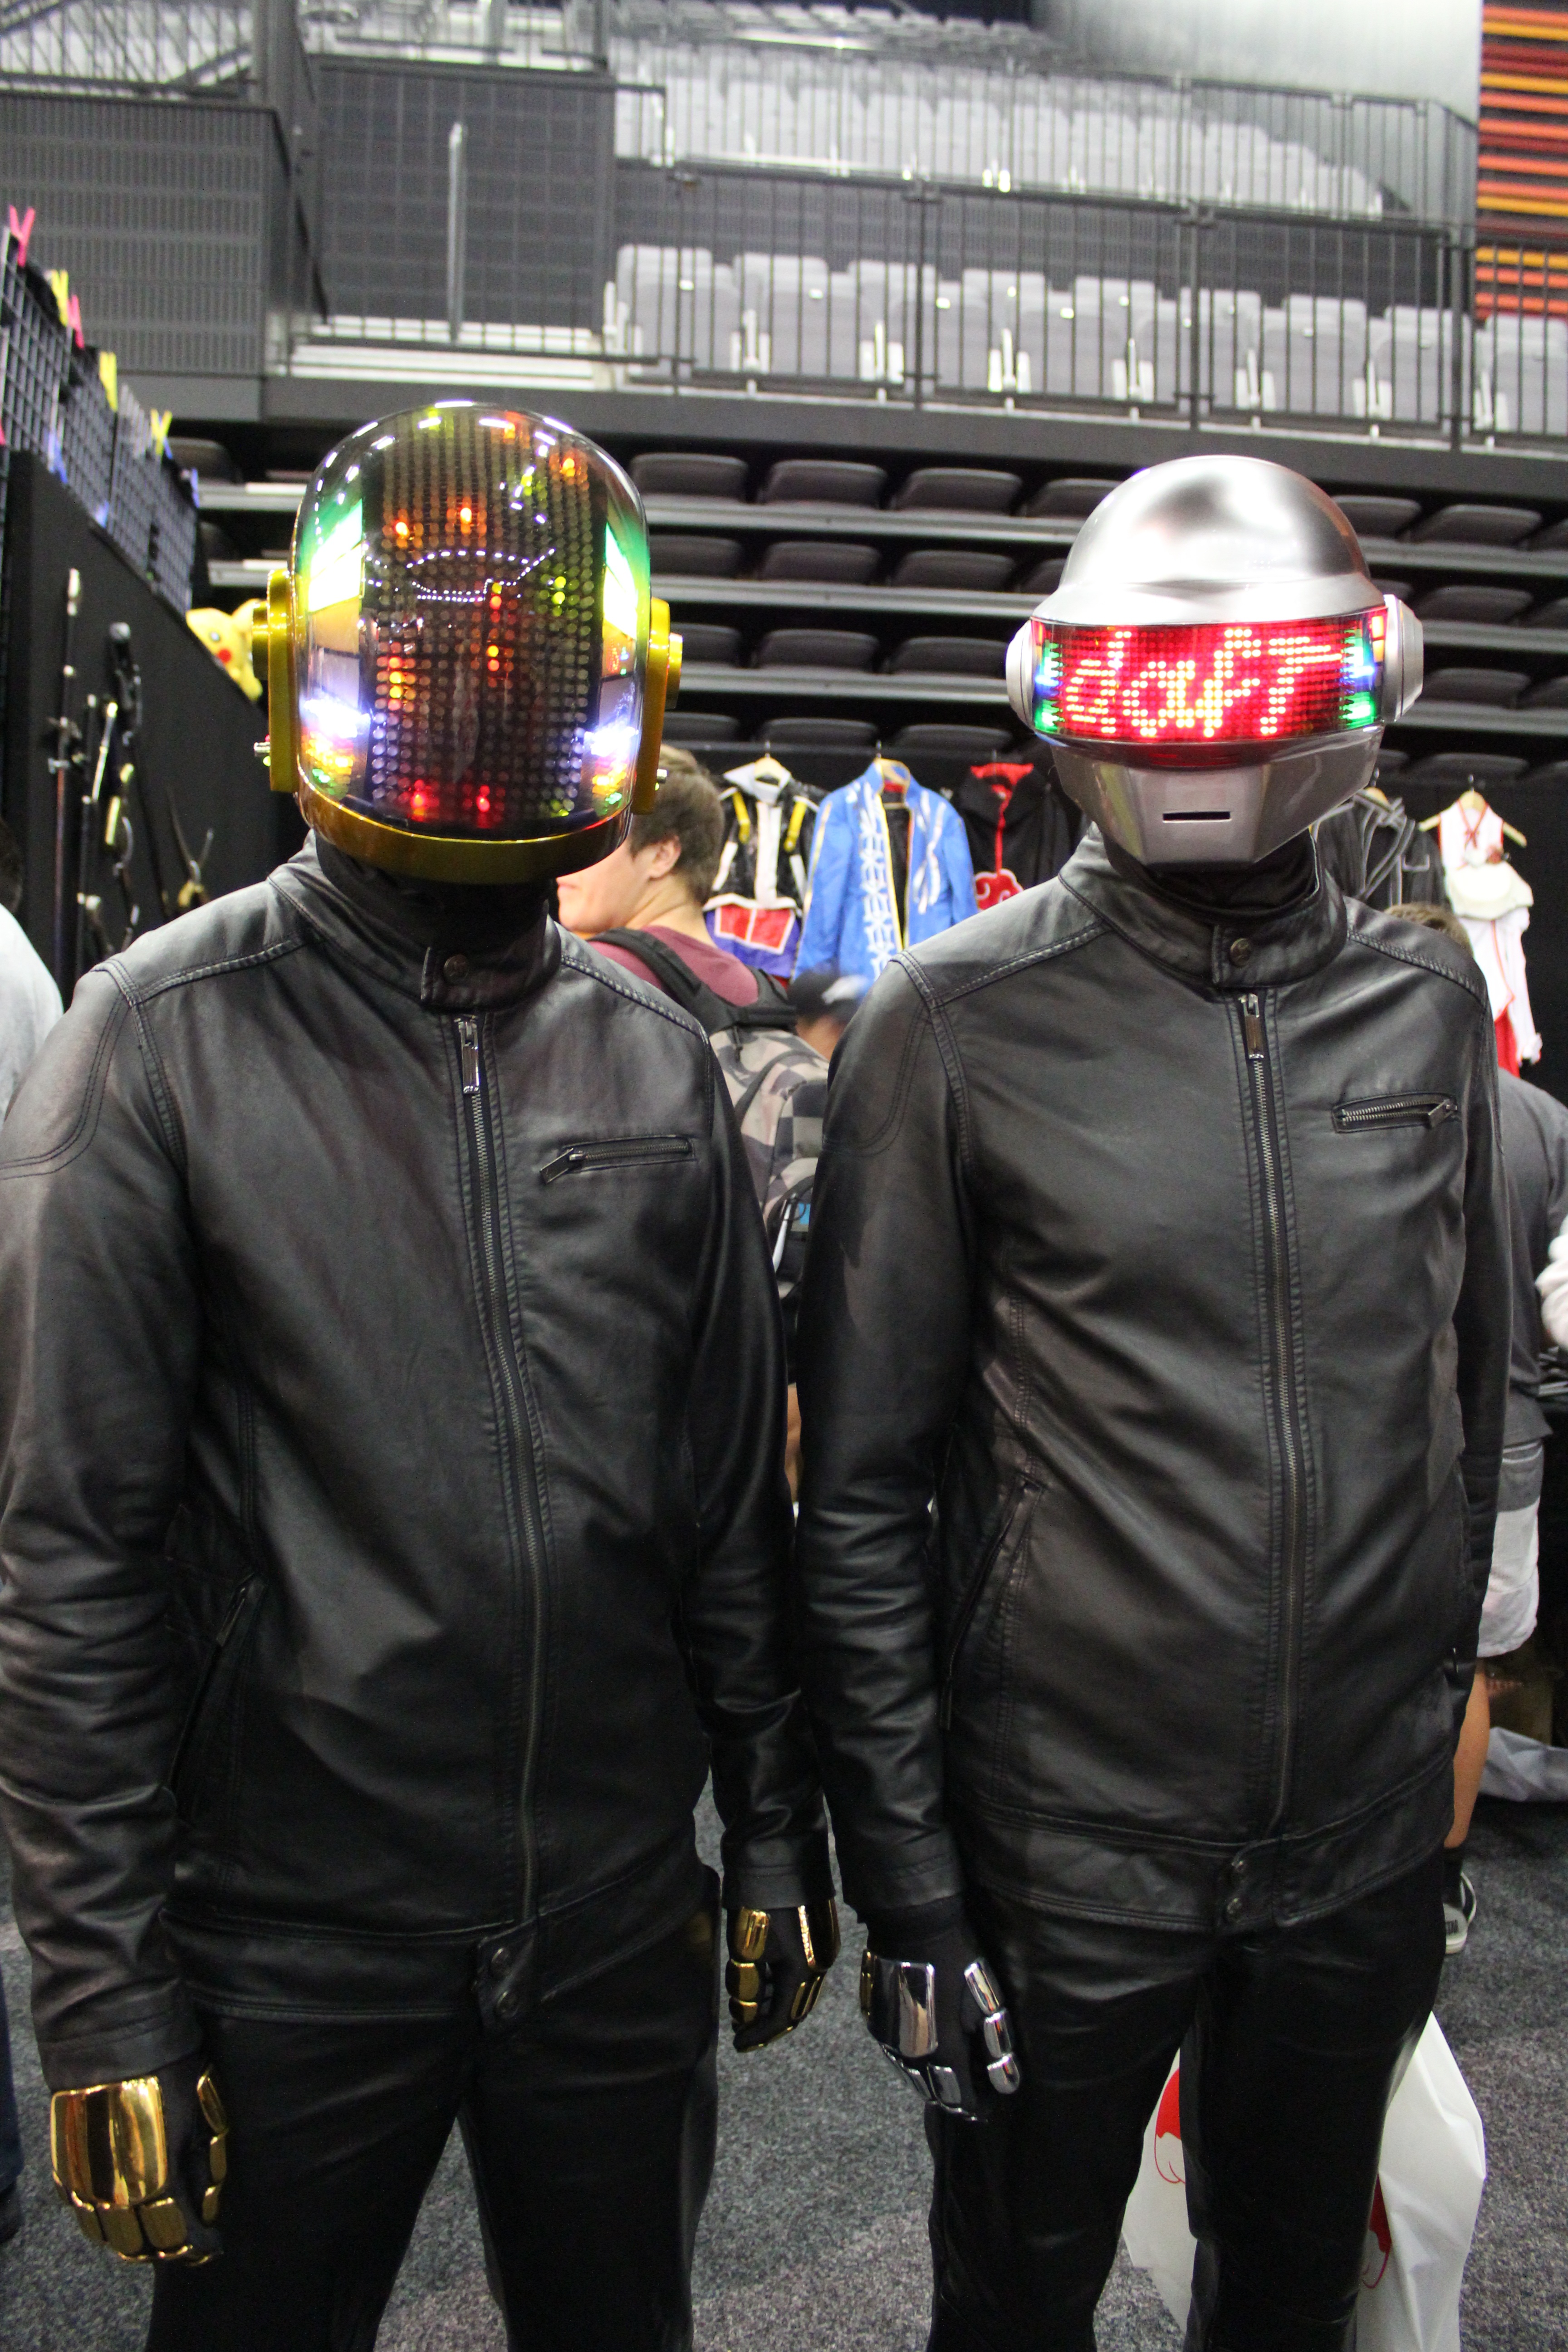
standing, clothing, cosplay, protest, official, daft punk